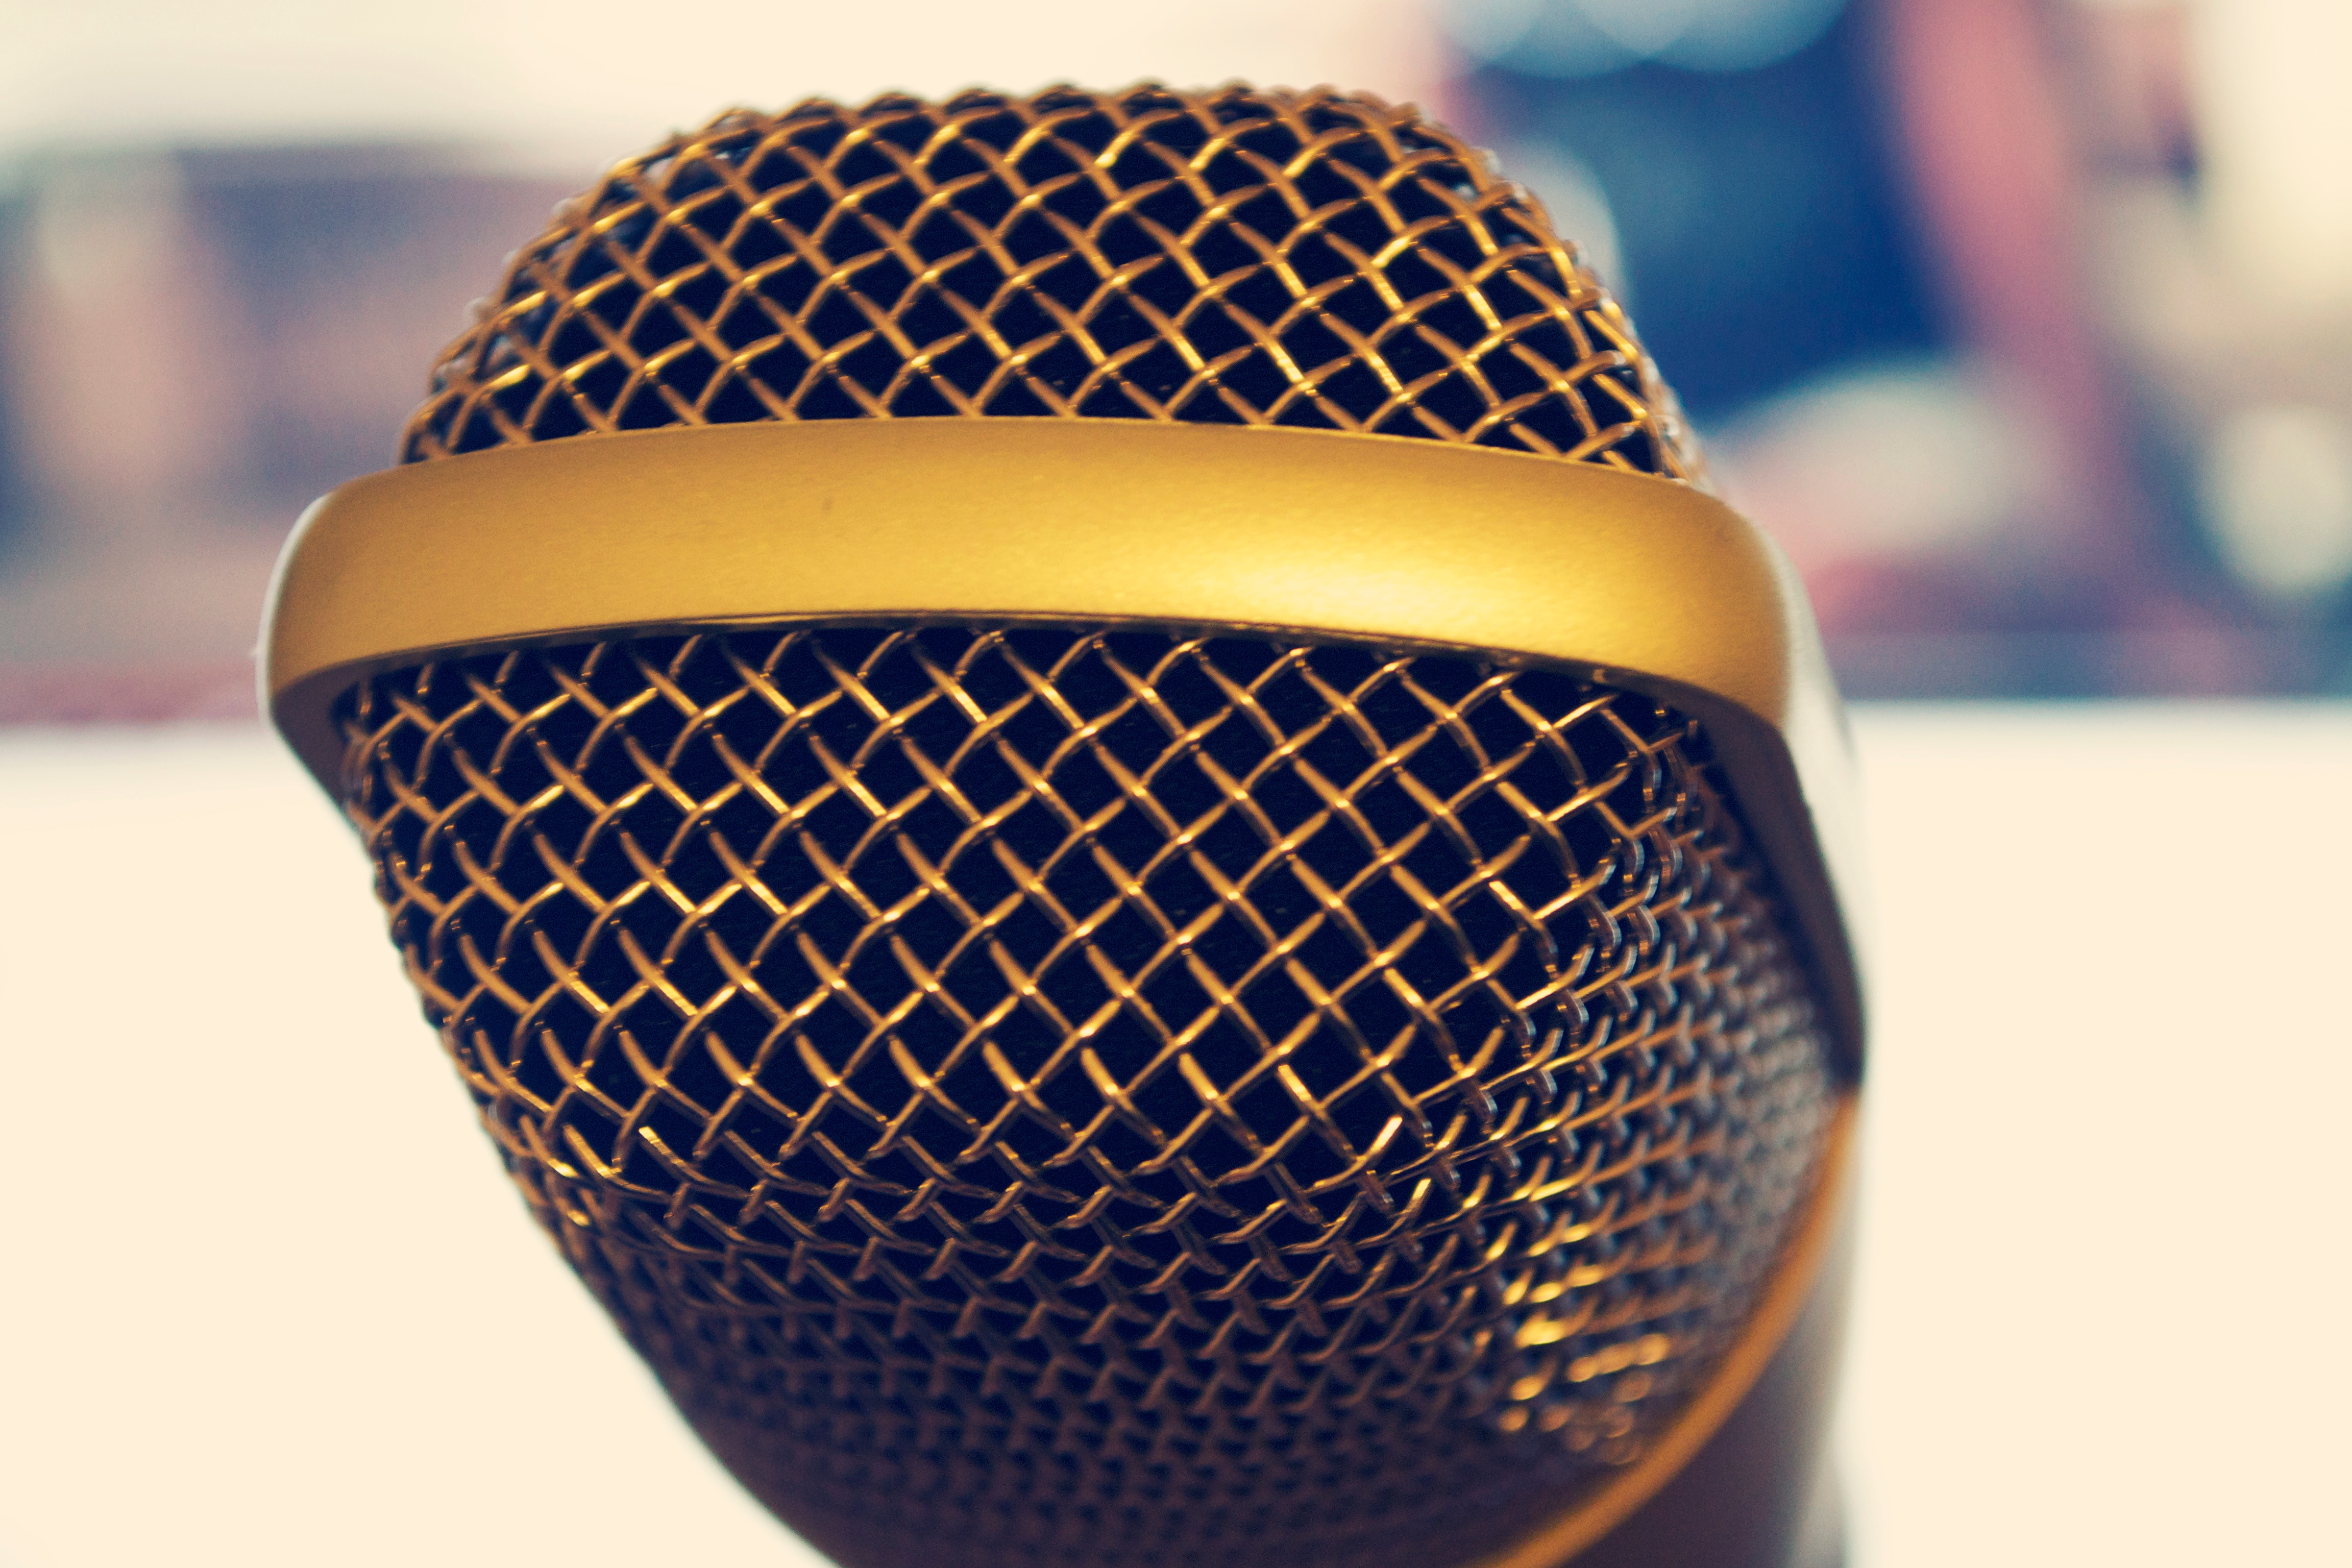
technology, microphone, lighting, design, audio, audio equipment